Revolutions of Tunis

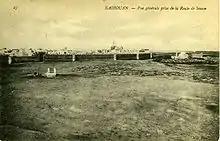
View of the Walls of Kairouan, whither Muhammad Bey al-Muradi fled in 1677

Murad II's second son, Ali Bey, disappointed by his share in the division of power had sought refuge with the Bey of Constantine; he brought the tribes of northwest Tunisia over to his side with promises of gold and silver. Muhammad Bey al-Muradi left Tunis before the troops of Ali and fled to Kairouan. Ali besieged the city but Muhammad responded to his brother's call to battle. The Battle of El Kerima, which took place on the plain of Fahs in 1677 was won by Ali. He had his troops besiege Kairouan and returned to Tunis to be recognised as Bey in place of his brother who remained under siege in Kairouan.